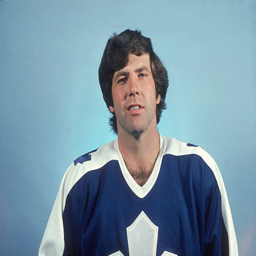
studio portrait of ice hockey player , mid 1970s to early 1980s .